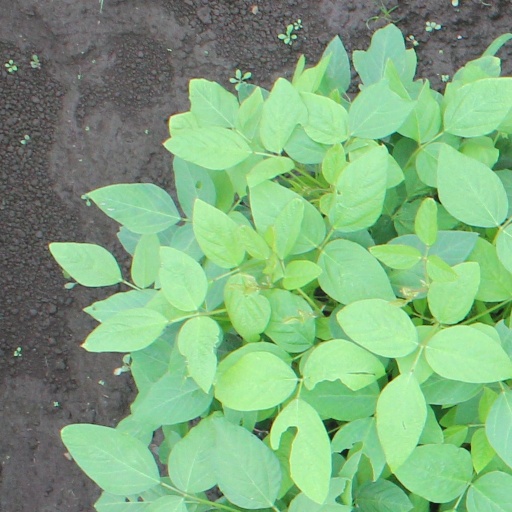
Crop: soybean